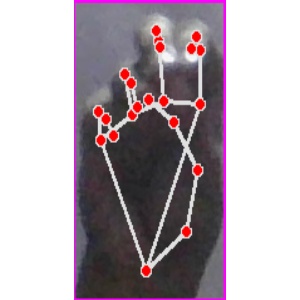
अक्षर: ङ